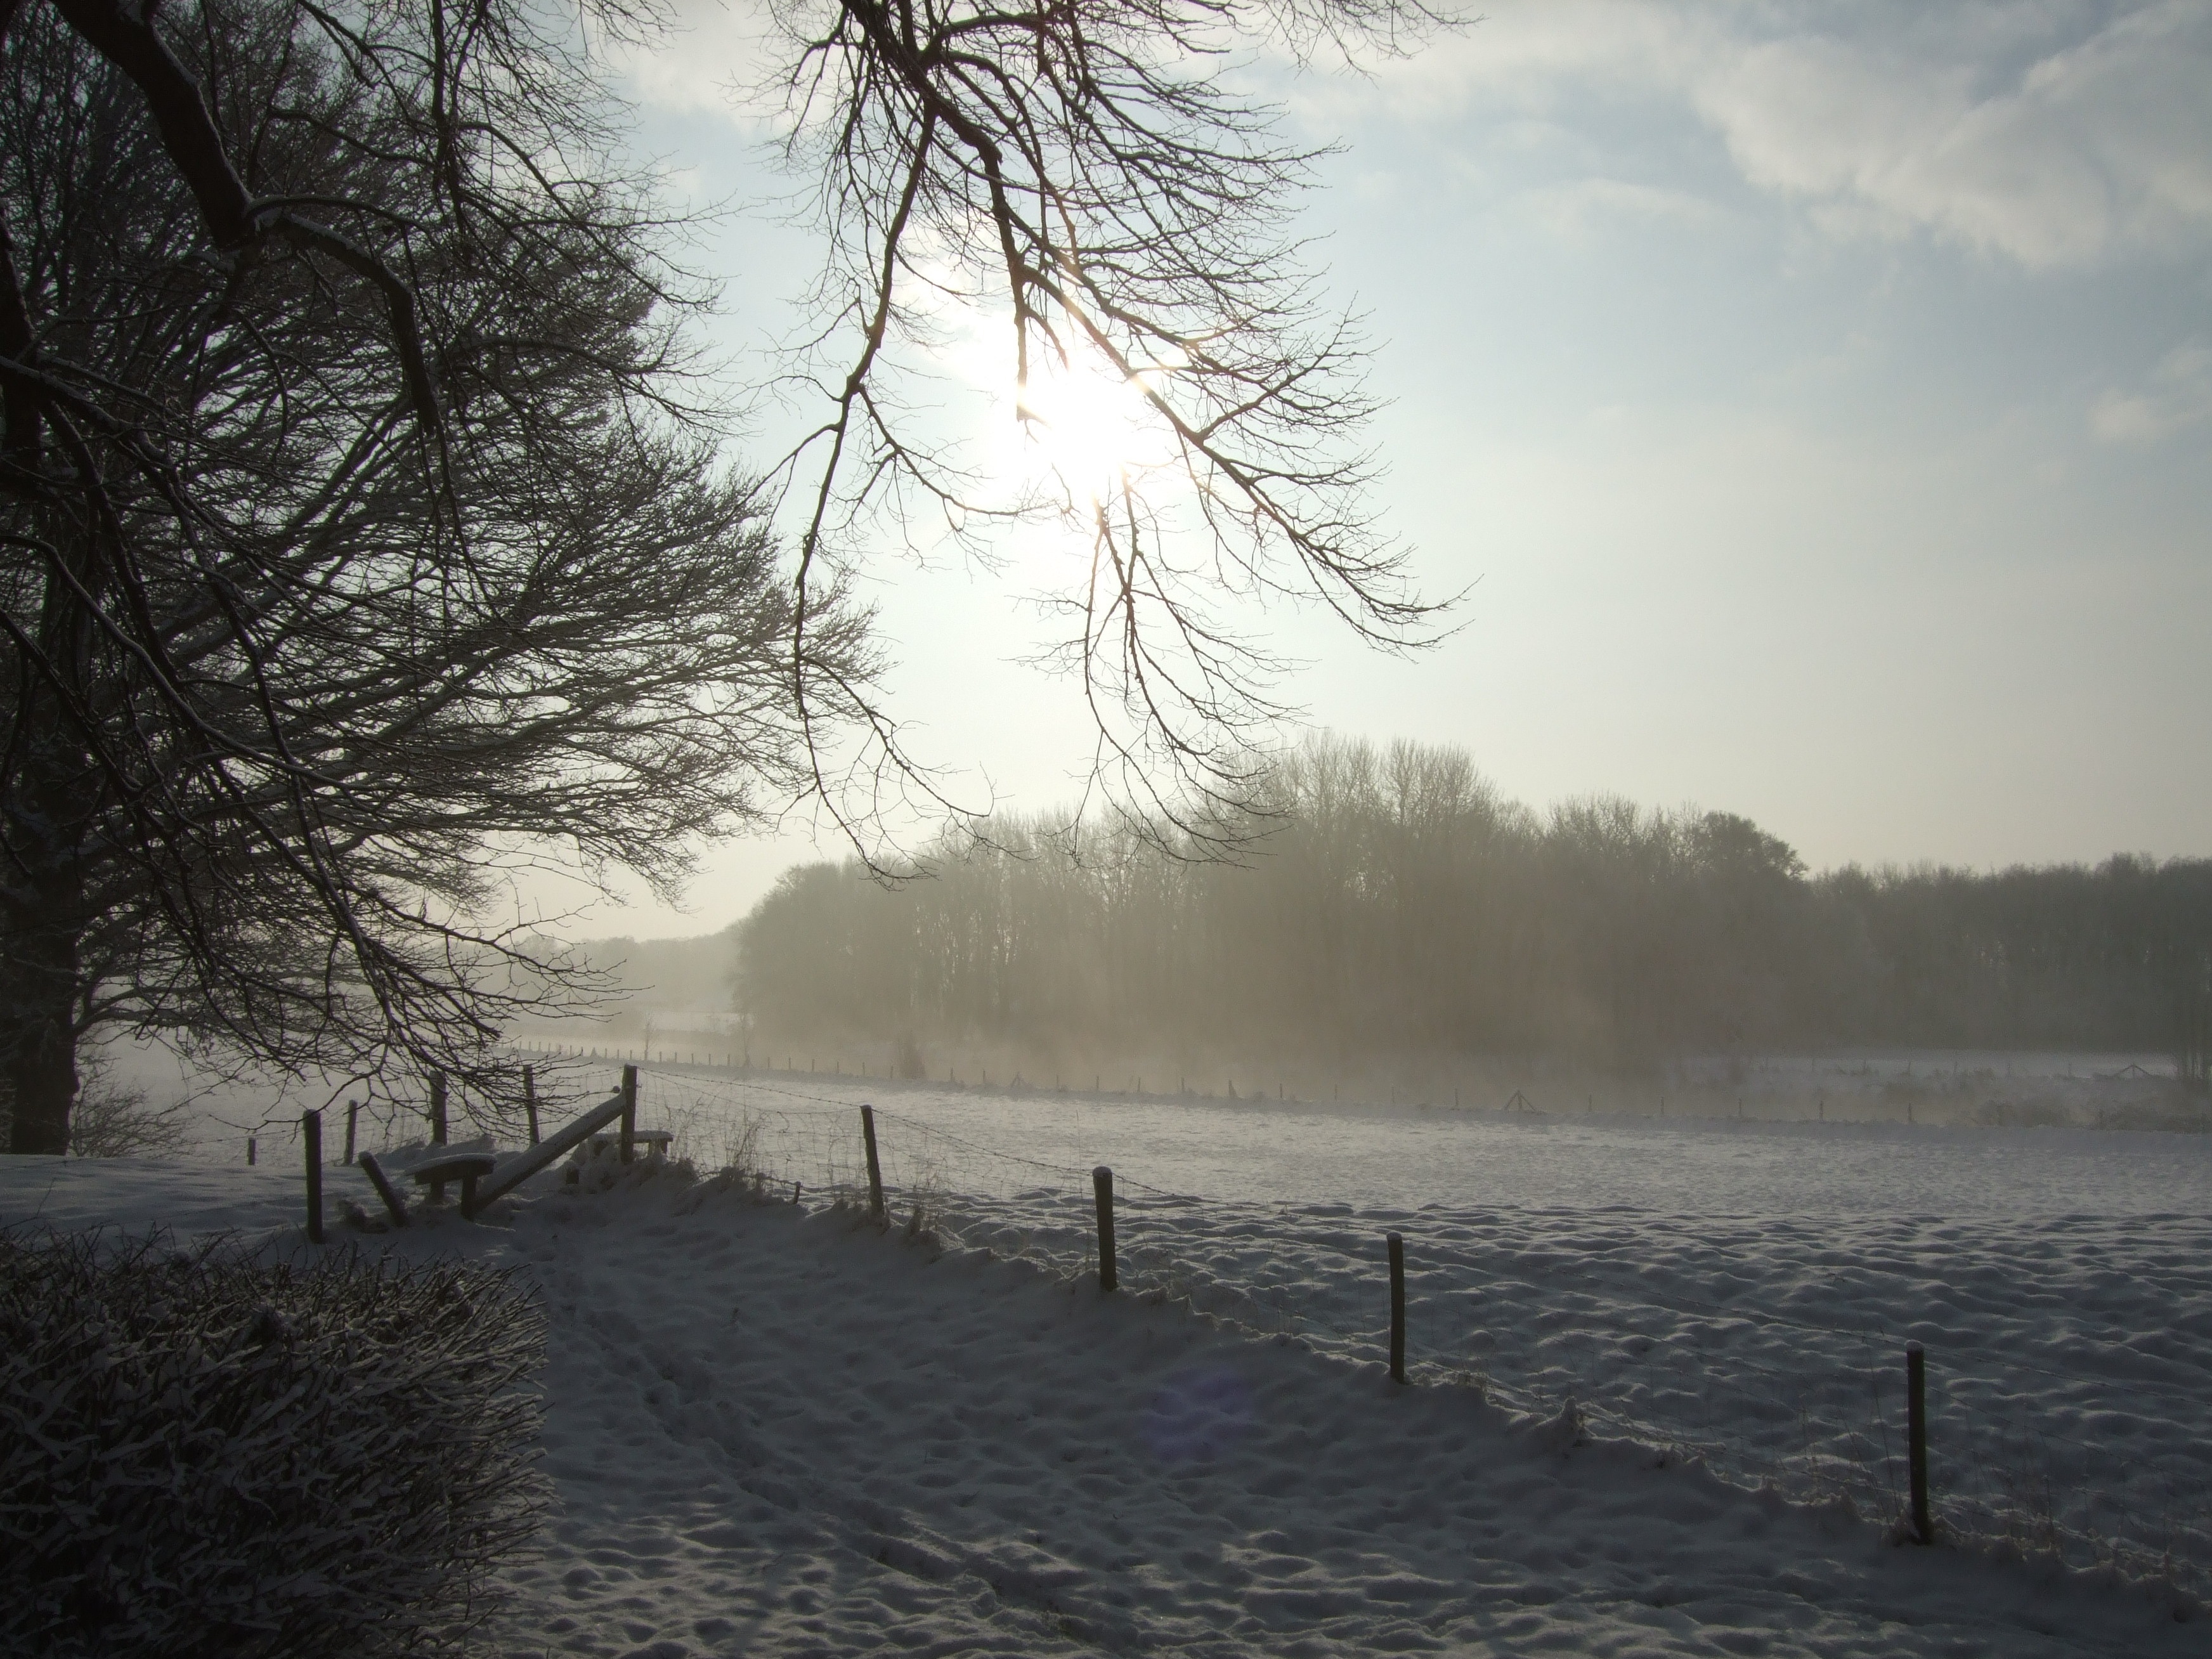
tree, nature, forest, snow, winter, cloud, sun, fog, sunrise, sunset, mist, sunlight, morning, frost, dawn, atmosphere, dusk, evening, reflection, weather, snowy, season, winter landscape, trees, vista, december, freezing, atmospheric phenomenon